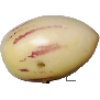
Label: Pepino 1